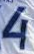
Number: 4